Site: brandenburg
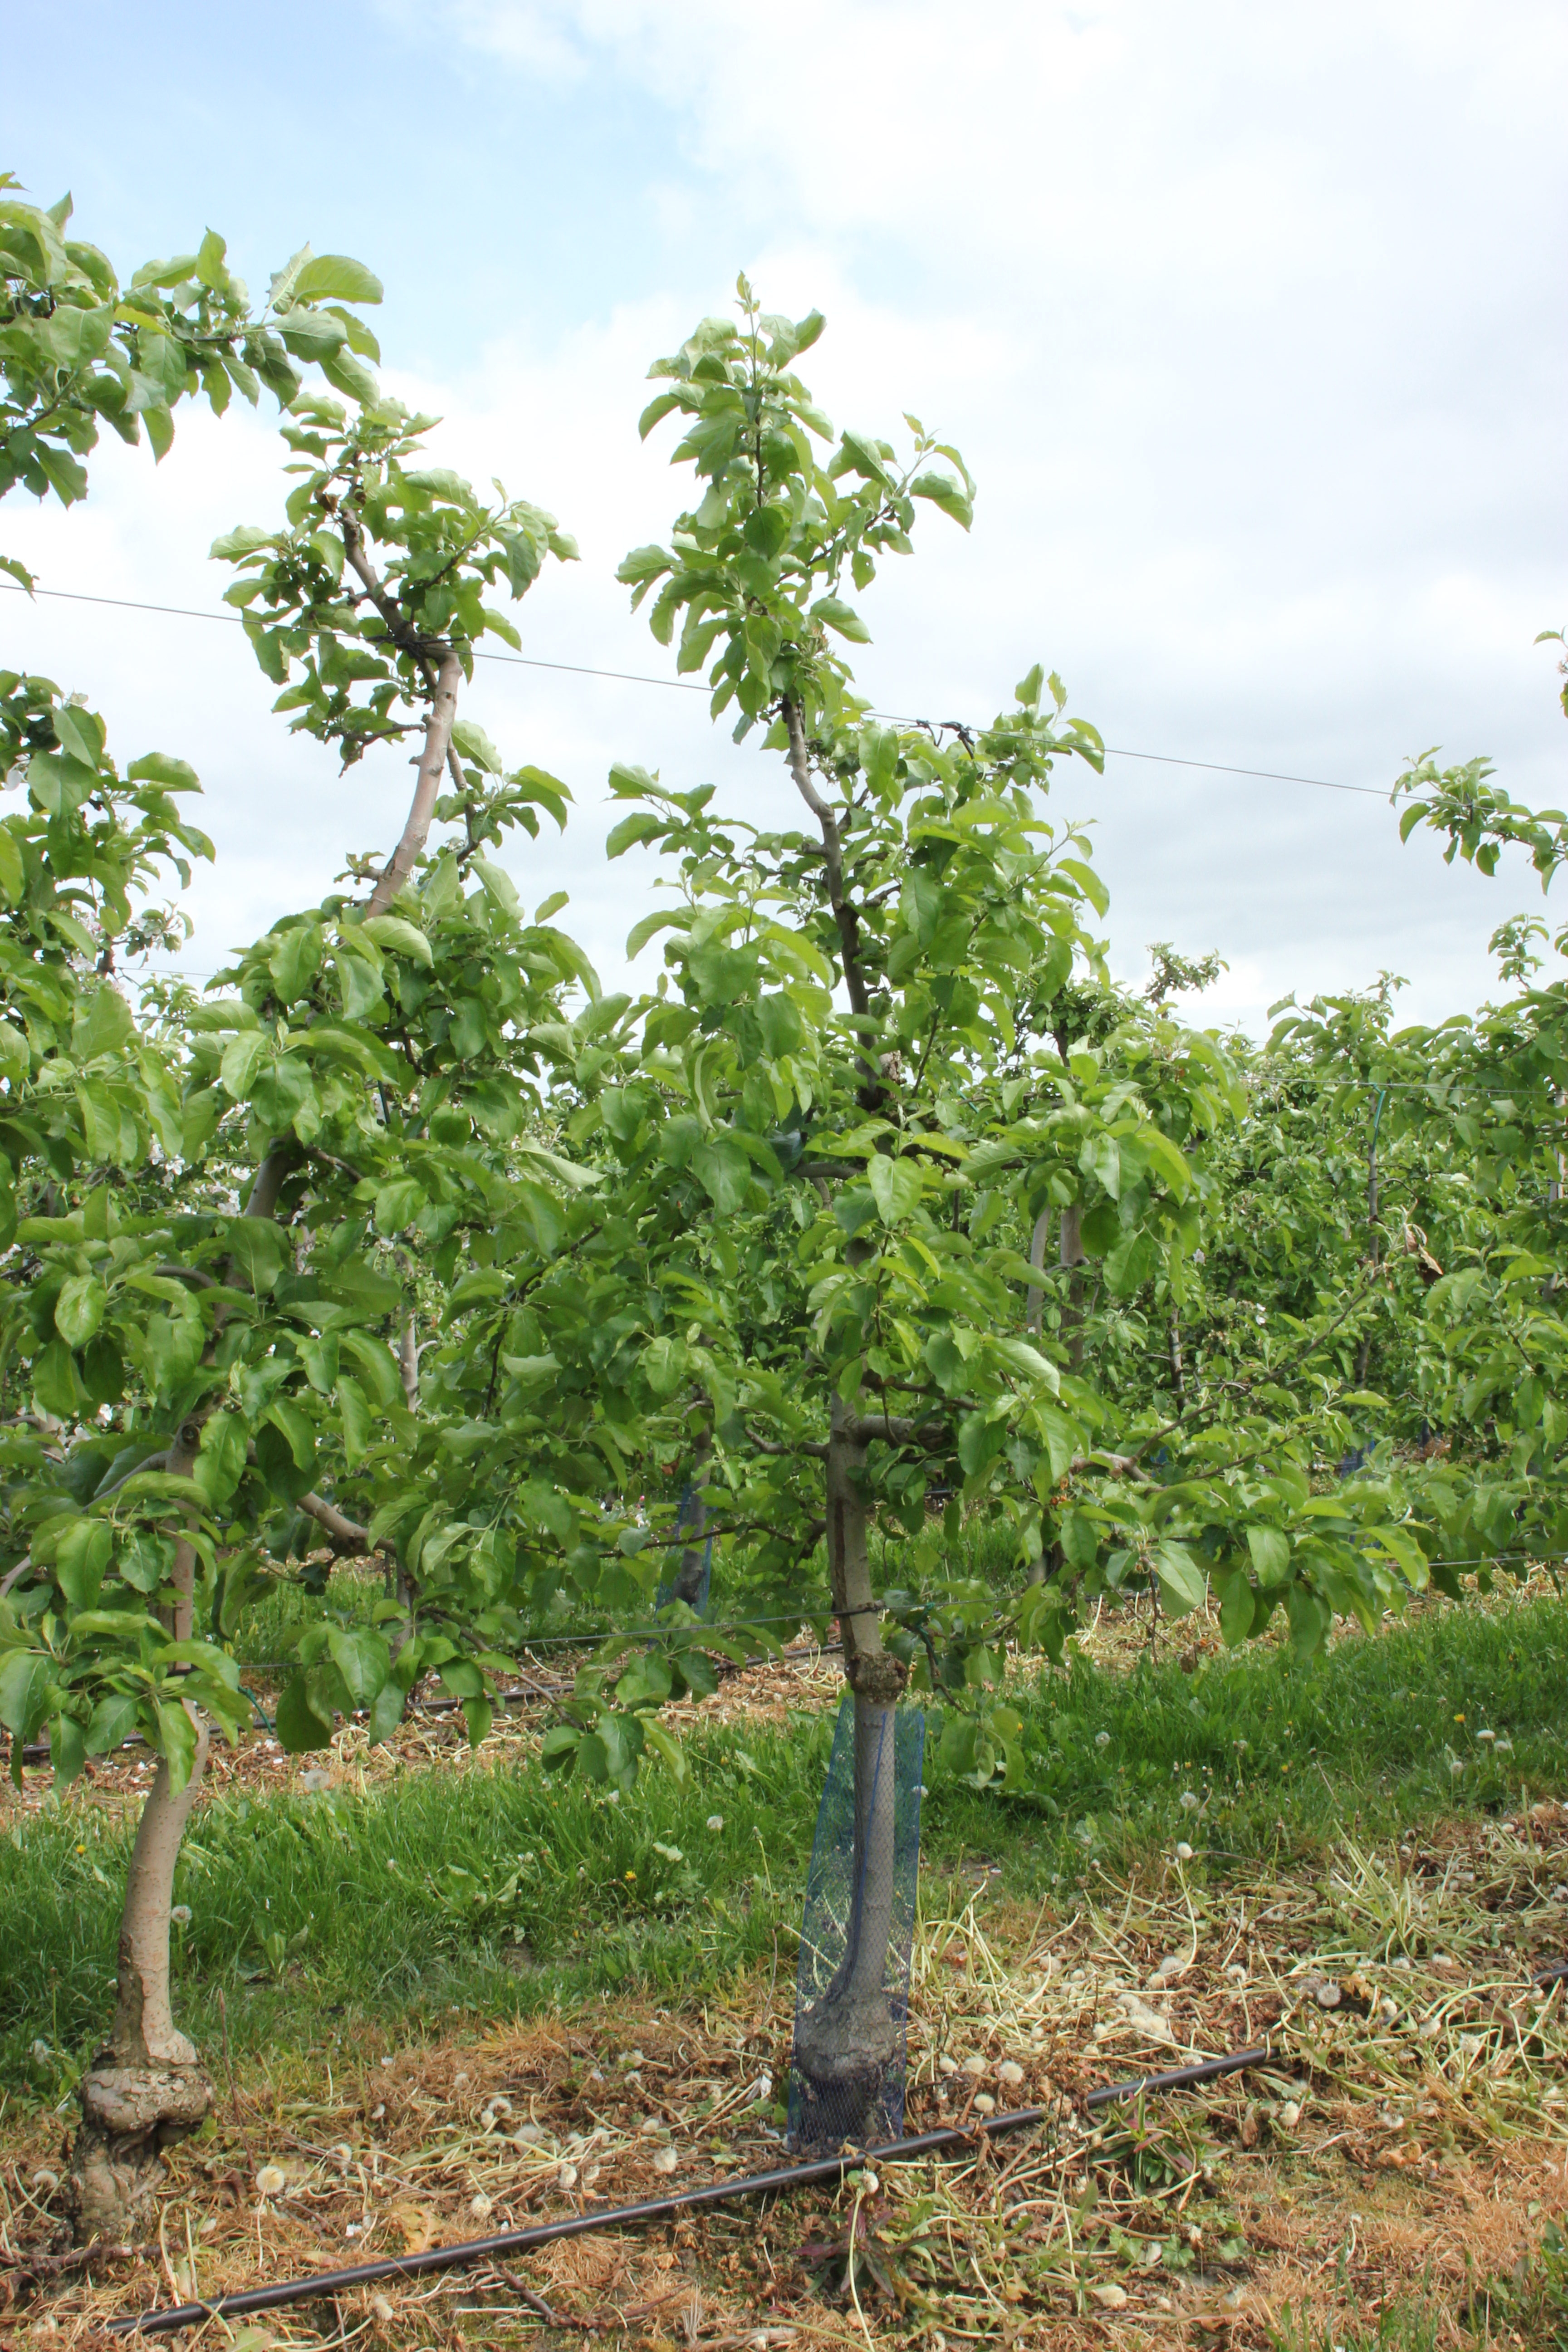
Growth stage (BBCH 67): Flowering